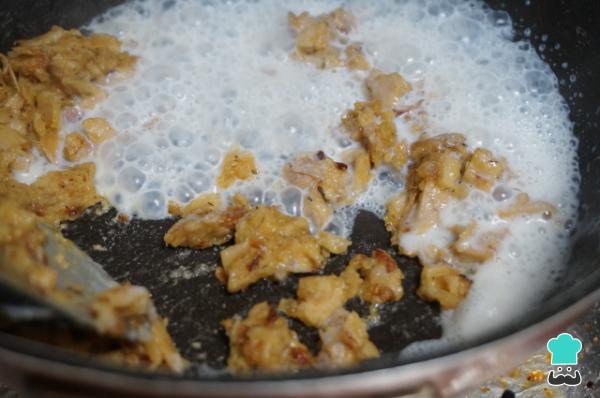
Calienta la leche en el microondas durante 1 minuto a máxima potencia. Hecho esto, añade la leche caliente poco a poco y sin dejar de mover, así se irá formando la bechamel de las croquetas de Heura.Truco: nosotros hemos usado leche de soja, pero puedes usar cualquier bebida vegetal, preferiblemente sin azúcar.